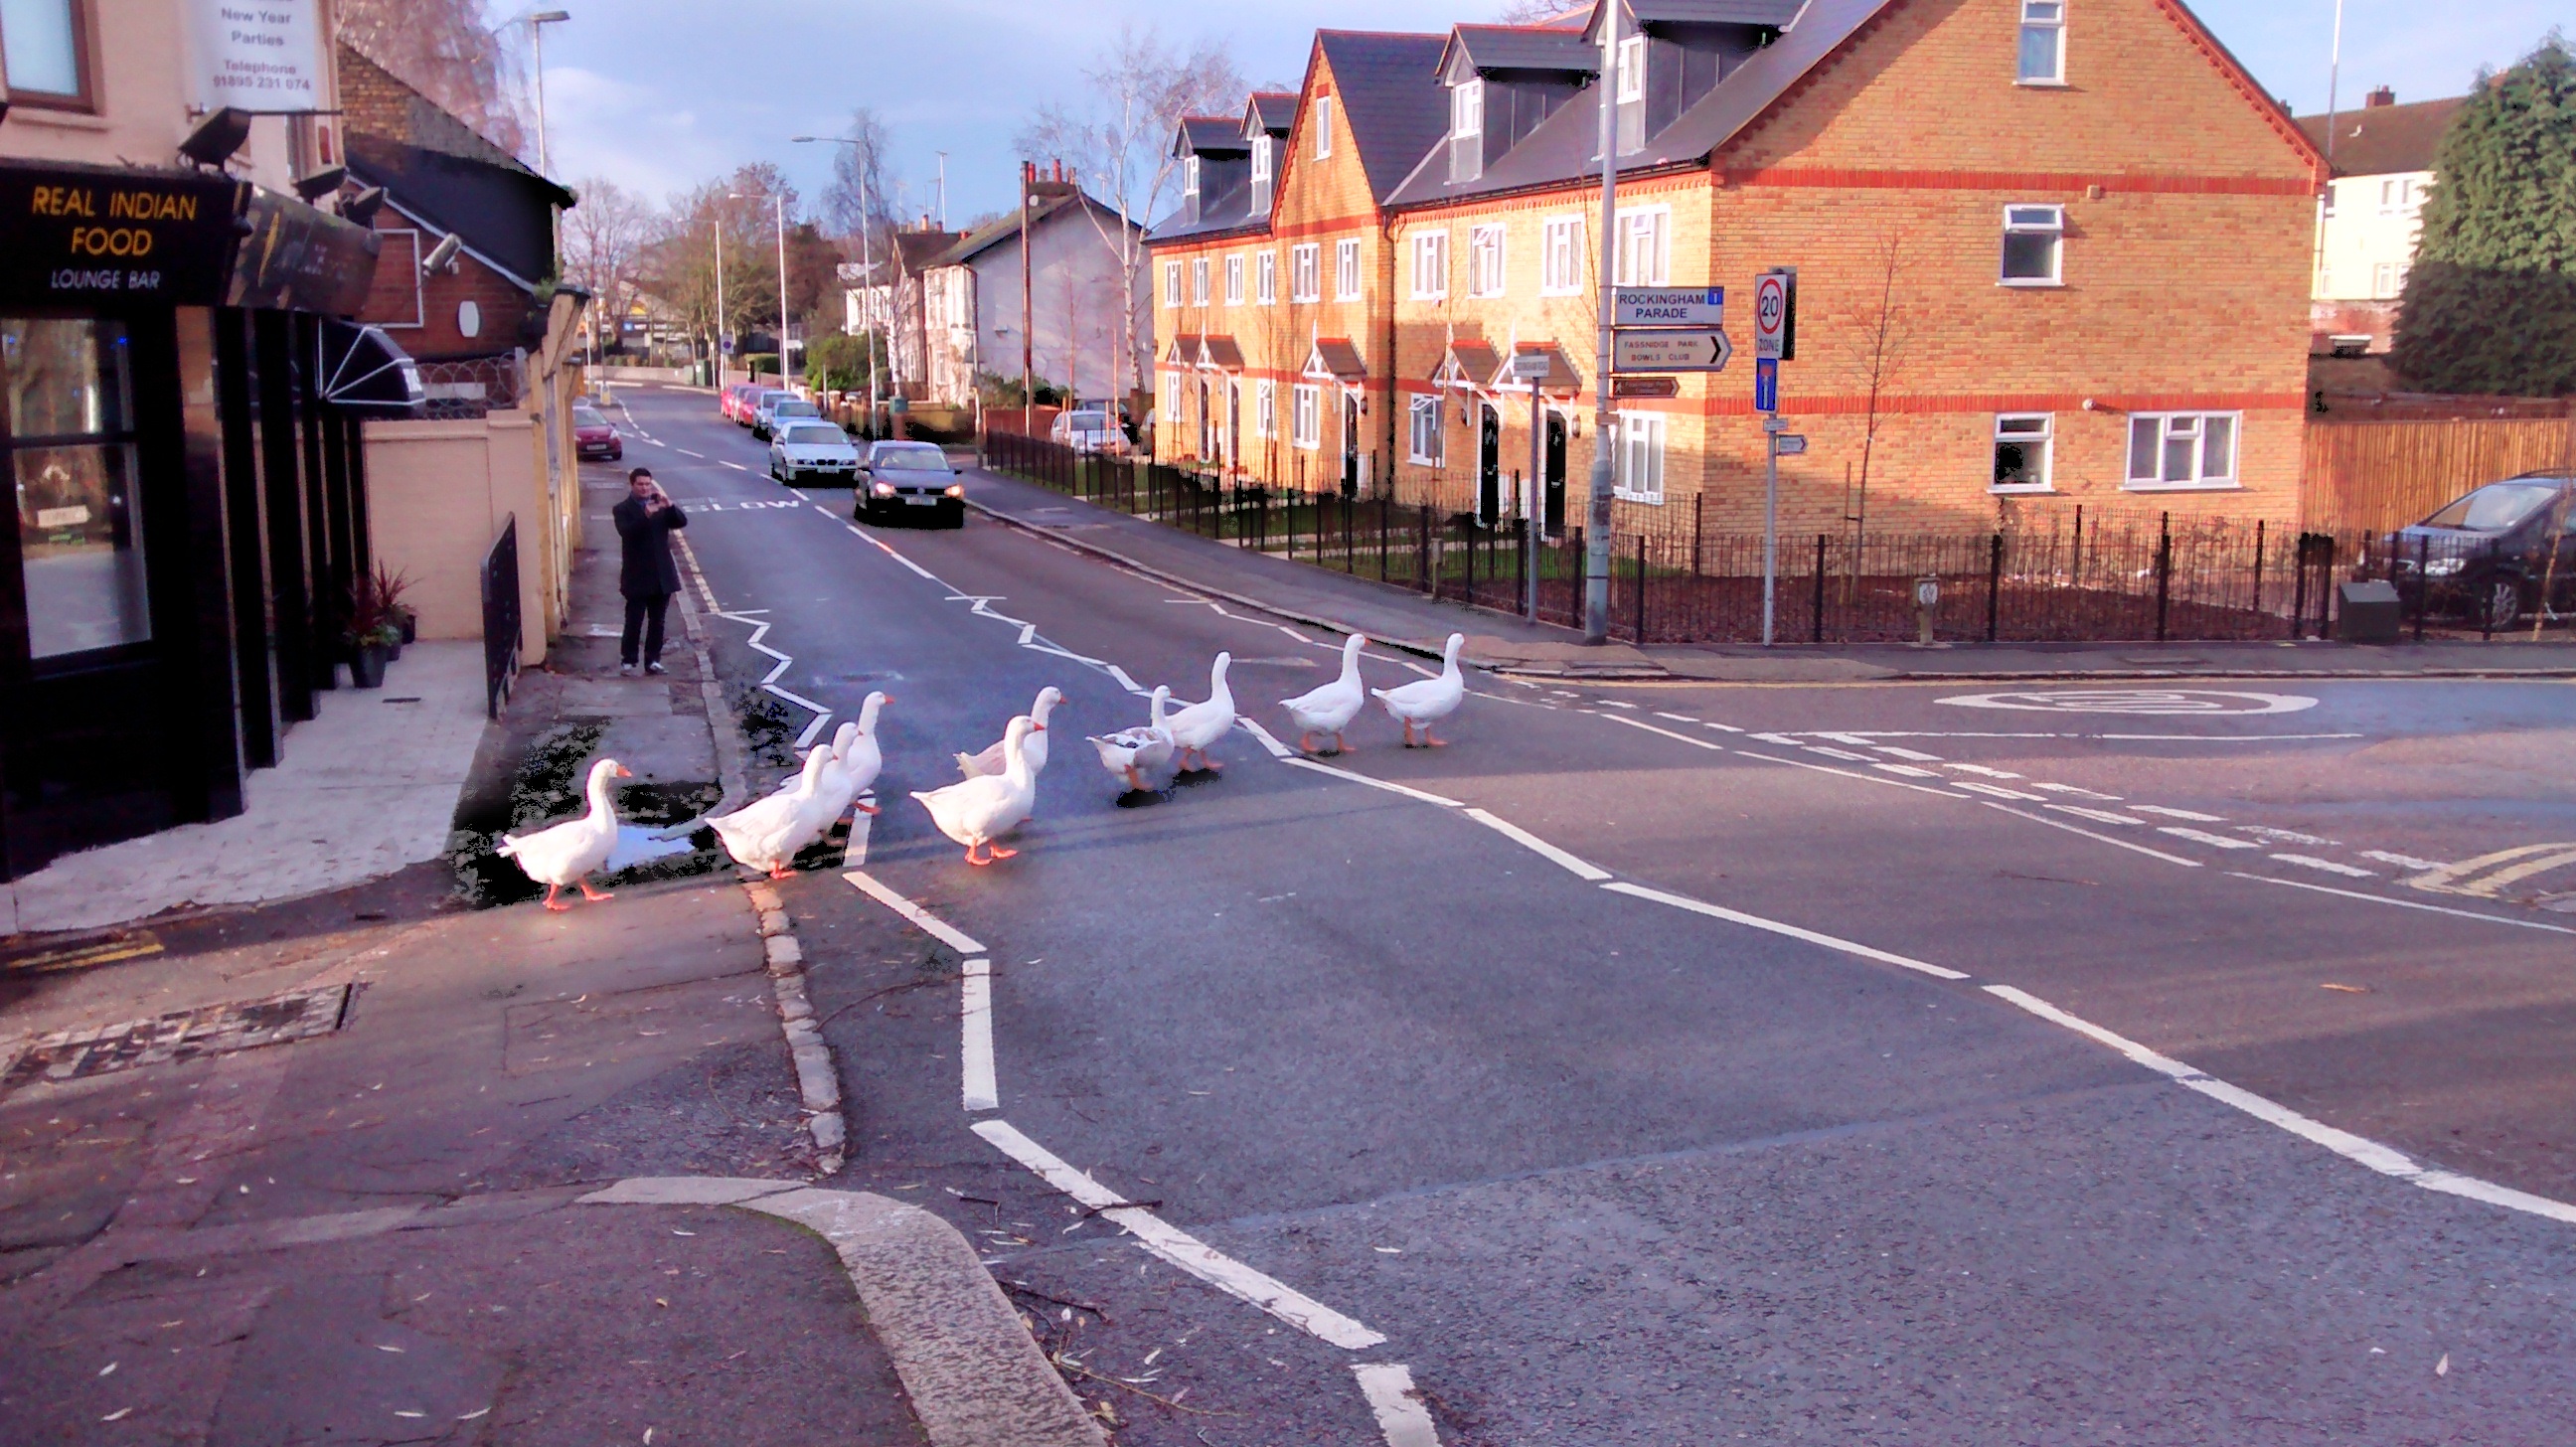
nature, pedestrian, walking, bird, road, street, sidewalk, town, city, animal, asphalt, downtown, walk, wildlife, suburb, lane, outdoors, london, duck, feathers, infrastructure, geese, town square, neighbourhood, road surface, urban area, residential area, human settlement